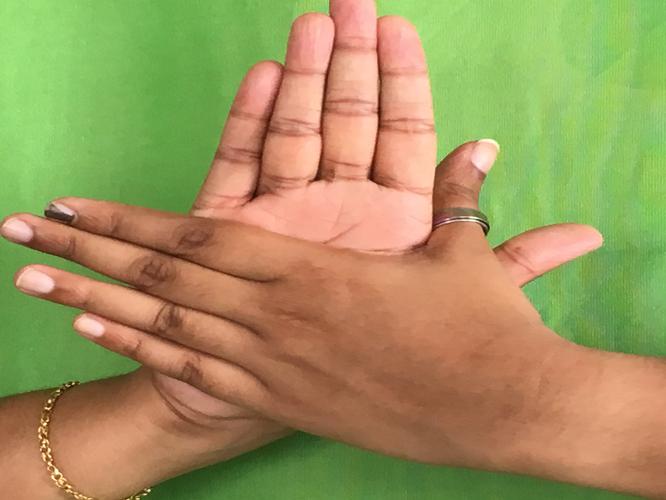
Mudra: Chakra
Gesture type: double_hand